Shadowgate

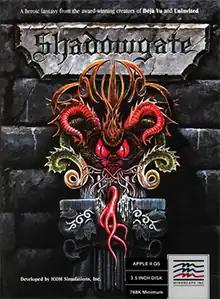

Shadowgate is a point-and-click adventure game developed by ICOM Simulations and published in 1987 for the Macintosh as part of the MacVenture series. The game takes place in the Castle Shadowgate, residence of the evil Warlock Lord. The player, as the "last of a great line of hero-kings", is tasked with saving the world by defeating the Warlock Lord, who is attempting to summon the demon Behemoth out of Hell. The original Macintosh version was only in black-and-white, but color versions of the game were later released for the Amiga and Atari ST, and in 1989 for the Nintendo Entertainment System. The game was generally well-received, and was followed by several sequels and remakes for various systems.